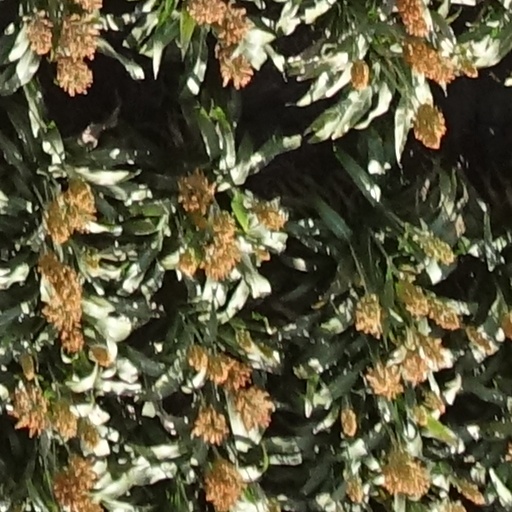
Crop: sorghum